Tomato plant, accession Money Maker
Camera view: bottom (45 deg); turntable rotation: 240 degrees
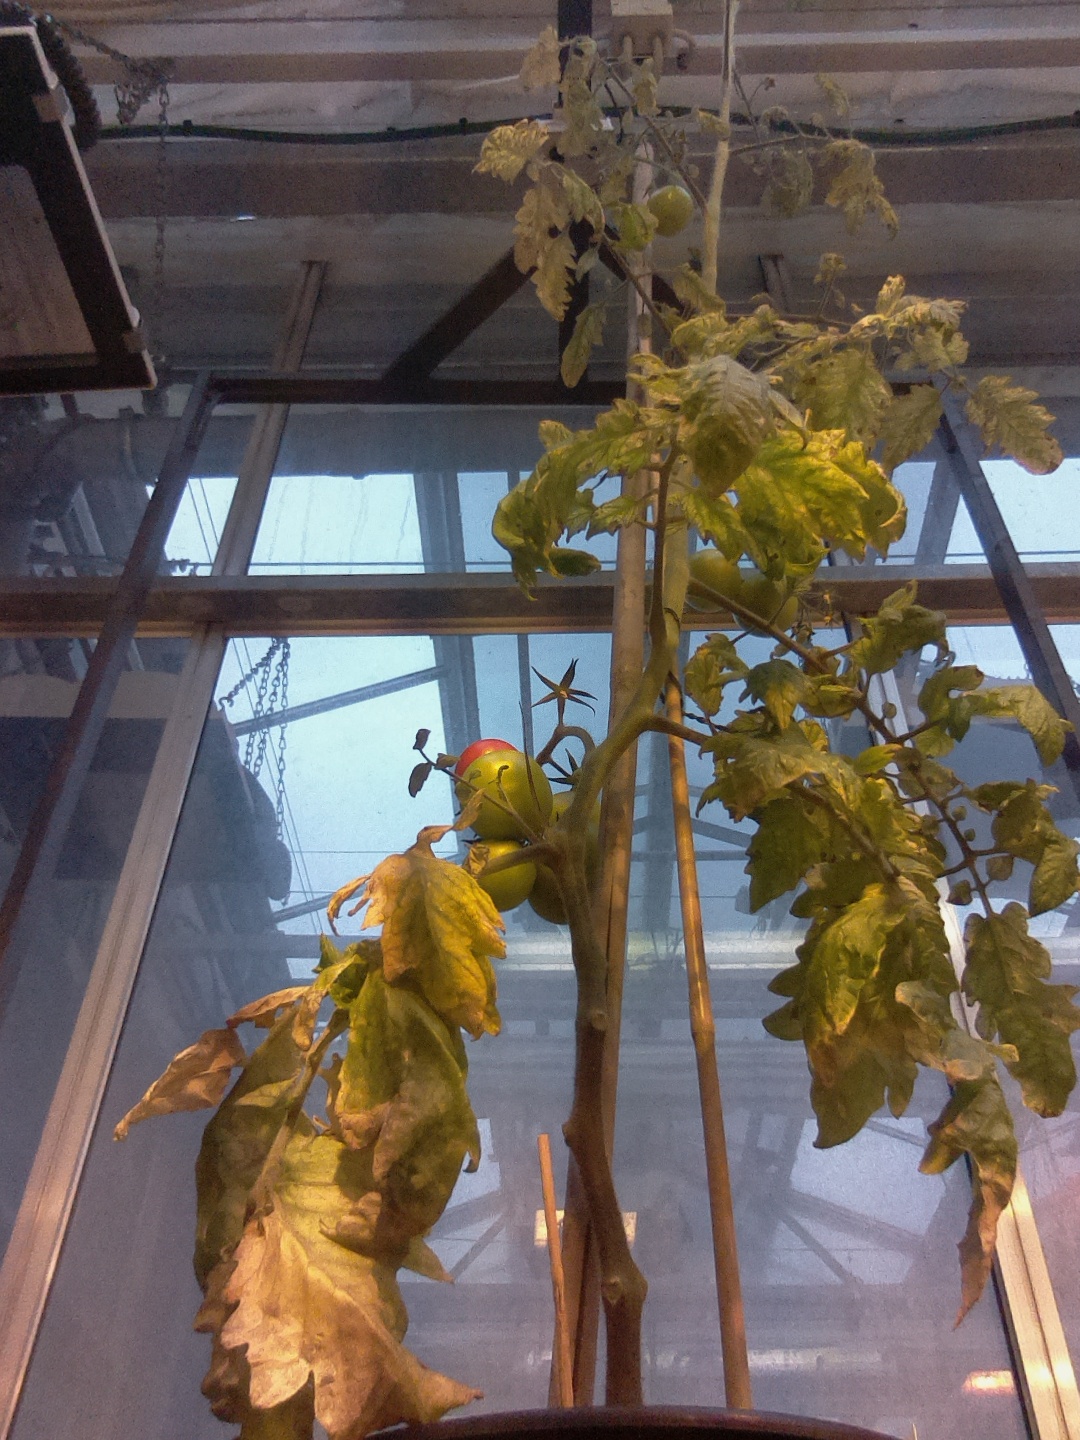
BBCH growth stage 81: 10%-20% of fruits show typical fully ripe color